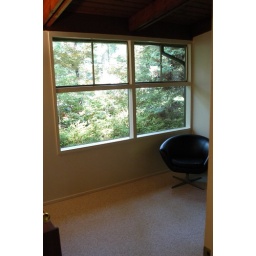
View of windows in small front bedroom on top floor. This is the room with condensation issues.